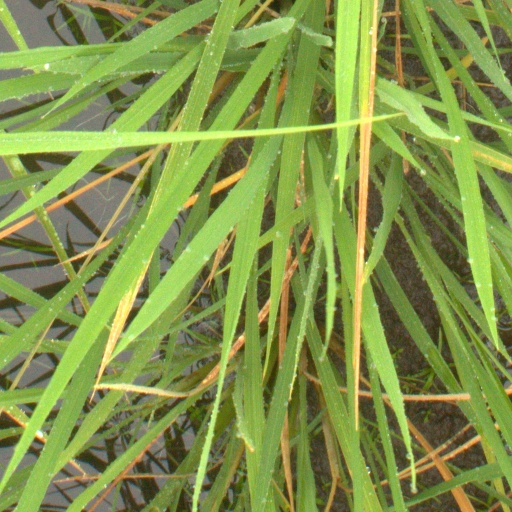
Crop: rice